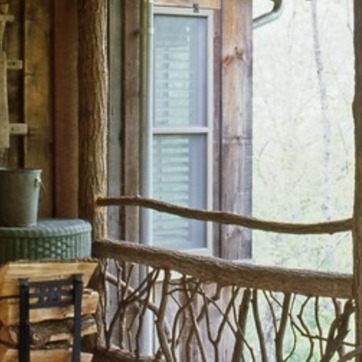
Material: glass